Yungaba Migrant Hostel

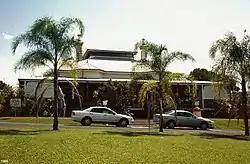
Yungaba Migrant Hostel, 1999

Yungaba is a heritage-listed villa at 74 Ward Street, The Range, Rockhampton, Rockhampton Region, Queensland, Australia. The design is attributed to James Flint and it was built from 1890 to 1950s. It was added to the Queensland Heritage Register on 24 March 2000. Although originally constructed as a private residence, it was known as "Yungaba Migrant Hostel" during its use as a migrant hostel in the 1950s.